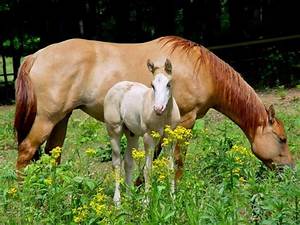
Label: cavallo